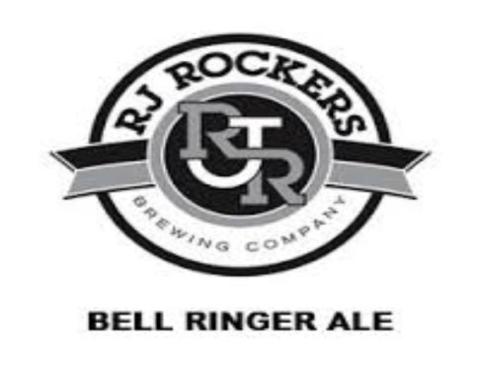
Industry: Food